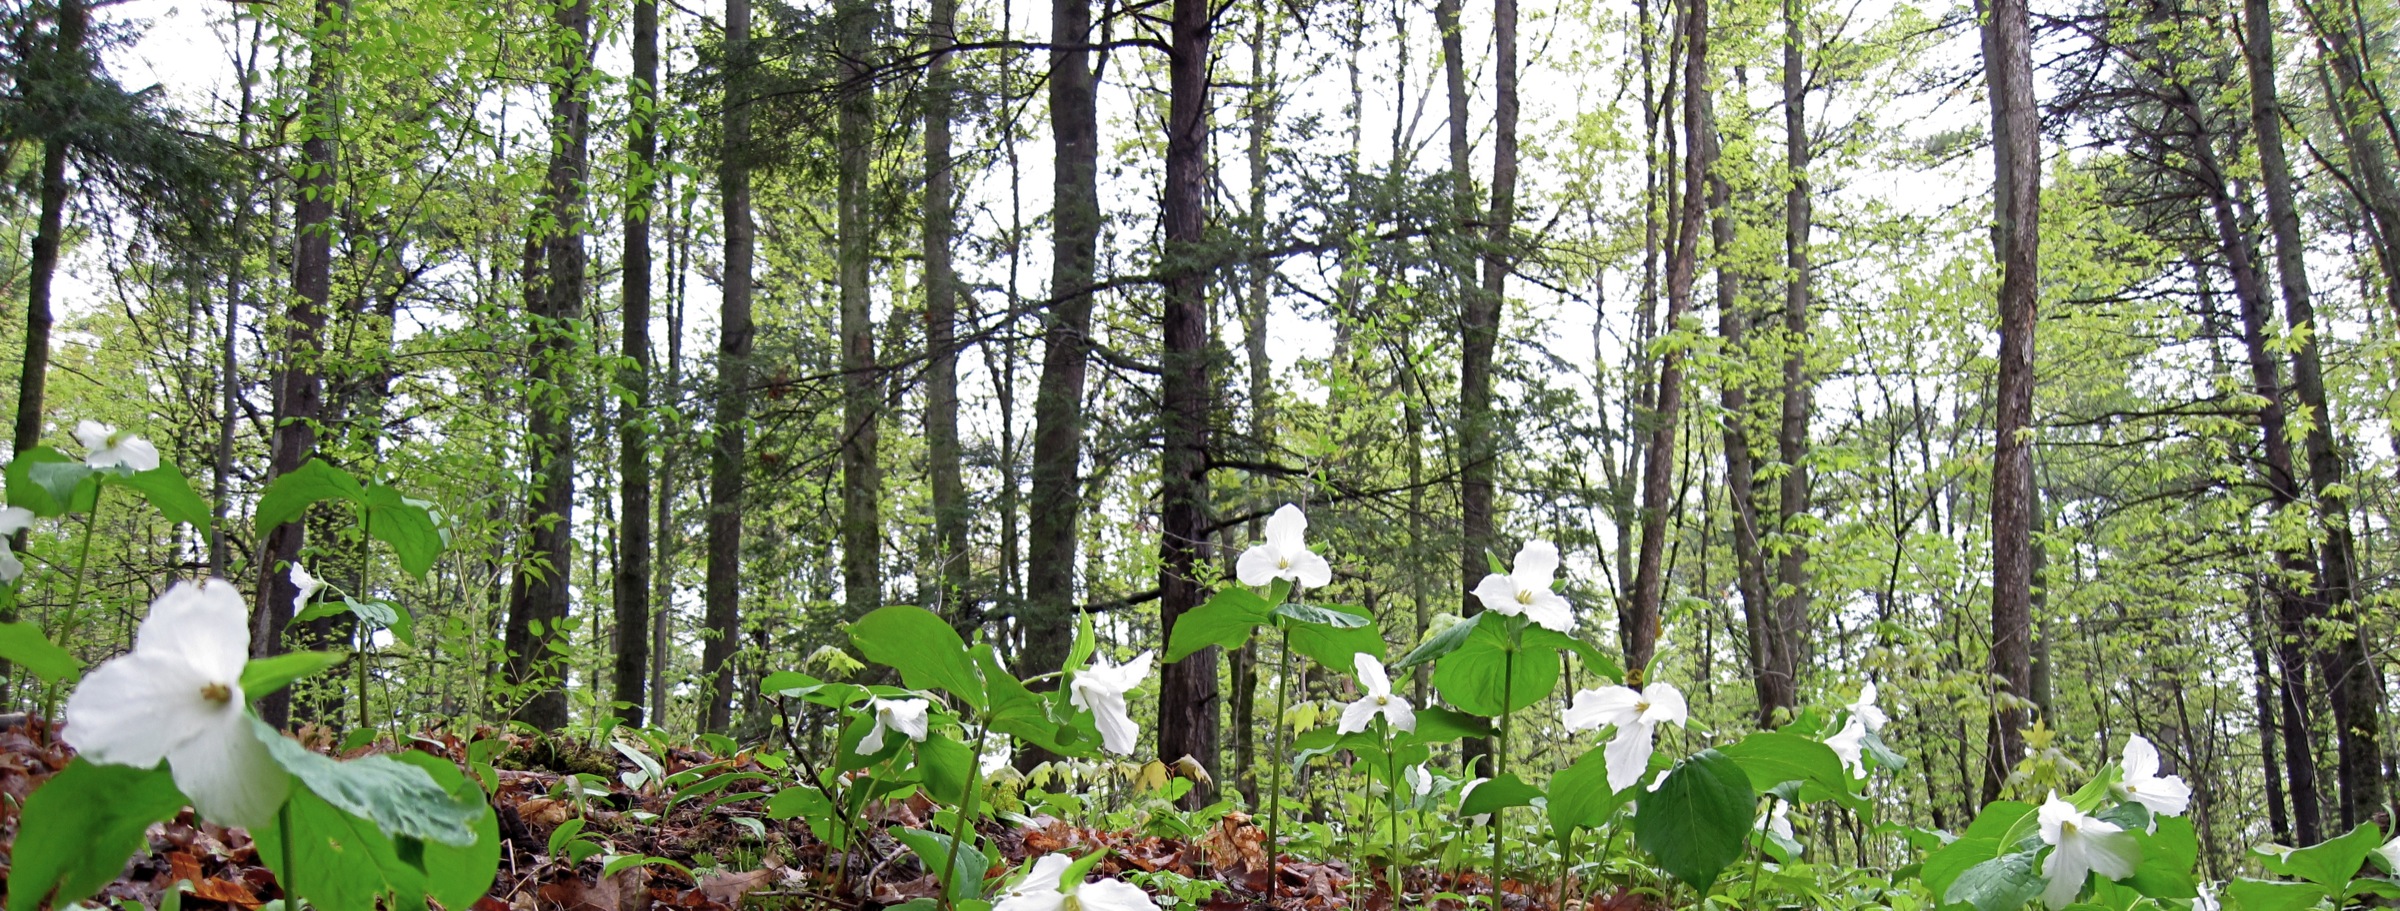
tree, forest, swamp, plant, flower, jungle, botany, flora, vegetation, rainforest, deciduous, wetland, plantation, woodland, habitat, vermont, bgblogging, ecosystem, flowering plant, biome, old growth forest, natural environment, temperate broadleaf and mixed forest, land plant